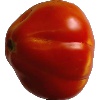
Label: Tomato 1